Camping

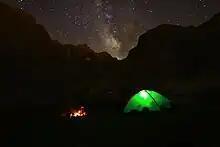
Tent camping in Turkey

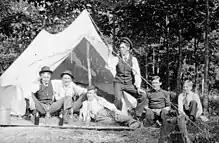
Camping in Ontario,

Camping as a recreational activity became popular among elites in the early 20th century. With time, it grew in popularity among other socioeconomic classes. Modern campers frequent publicly owned natural resources such as national and state parks, wilderness areas, and commercial campgrounds. In a few countries, including Sweden and Scotland, public camping is legal on privately held land as well. Camping is a key part of many youth organizations around the world, such as Scouting, which use it to teach both self-reliance and teamwork. School camping trips also have numerous benefits and can play an essential role in the personal growth and development of students.